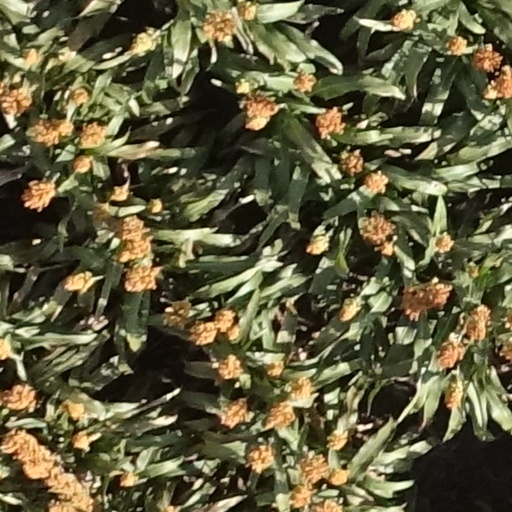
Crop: sorghum